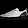
Label: Sneaker